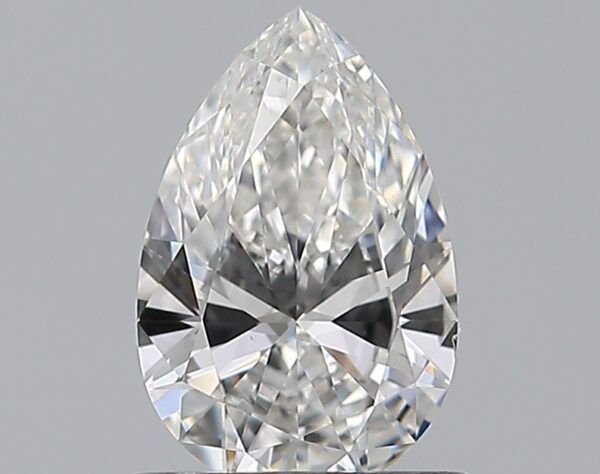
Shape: pear
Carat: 0.7
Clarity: VS1
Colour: E
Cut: EX
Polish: EX
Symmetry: EX
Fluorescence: N
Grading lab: GIA
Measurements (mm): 7.72 x 5.08 x 2.93